Percy Freke

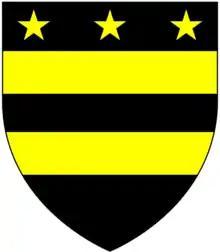
Arms of Freke: "Sable, two bars or in chief three mullets of the last"

Sir Percy Freke, 2nd Baronet (30 April 1700 – 10 April 1728) of West Bilney, Norfolk and Castle Freke, County Cork, was a baronet in the Baronetage of Great Britain and a Member of Parliament in the Irish House of Commons. His first name was sometimes spelt Peircy.